Kai Ove Stokkeland

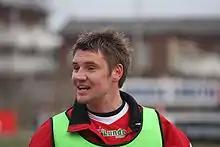
Kai Ove Stokkeland at Bryne Stadion

Kai Ove Stokkeland (born January 27, 1978) is a Norwegian football manager and former midfielder who currently manages Rosseland BK. He joined Egersund IK in 1998, before moving to Bryne FK where he played for the majority of his career as captain. He had a brief return to Egersund IK before a spell as a player-coach at Rosseland BK.